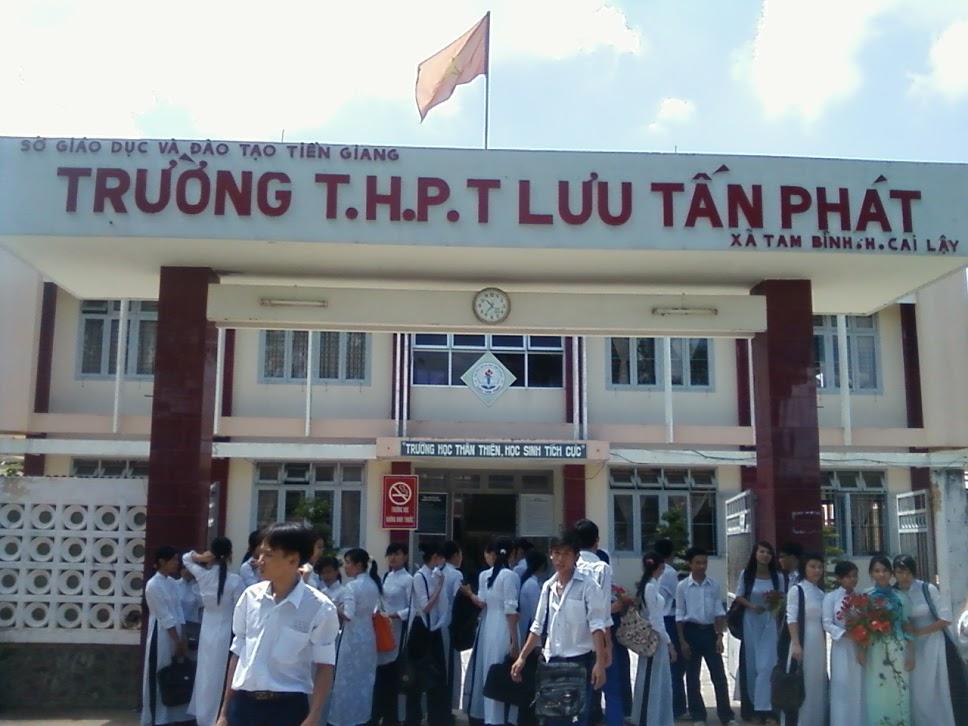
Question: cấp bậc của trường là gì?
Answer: trường trung học phổ thông